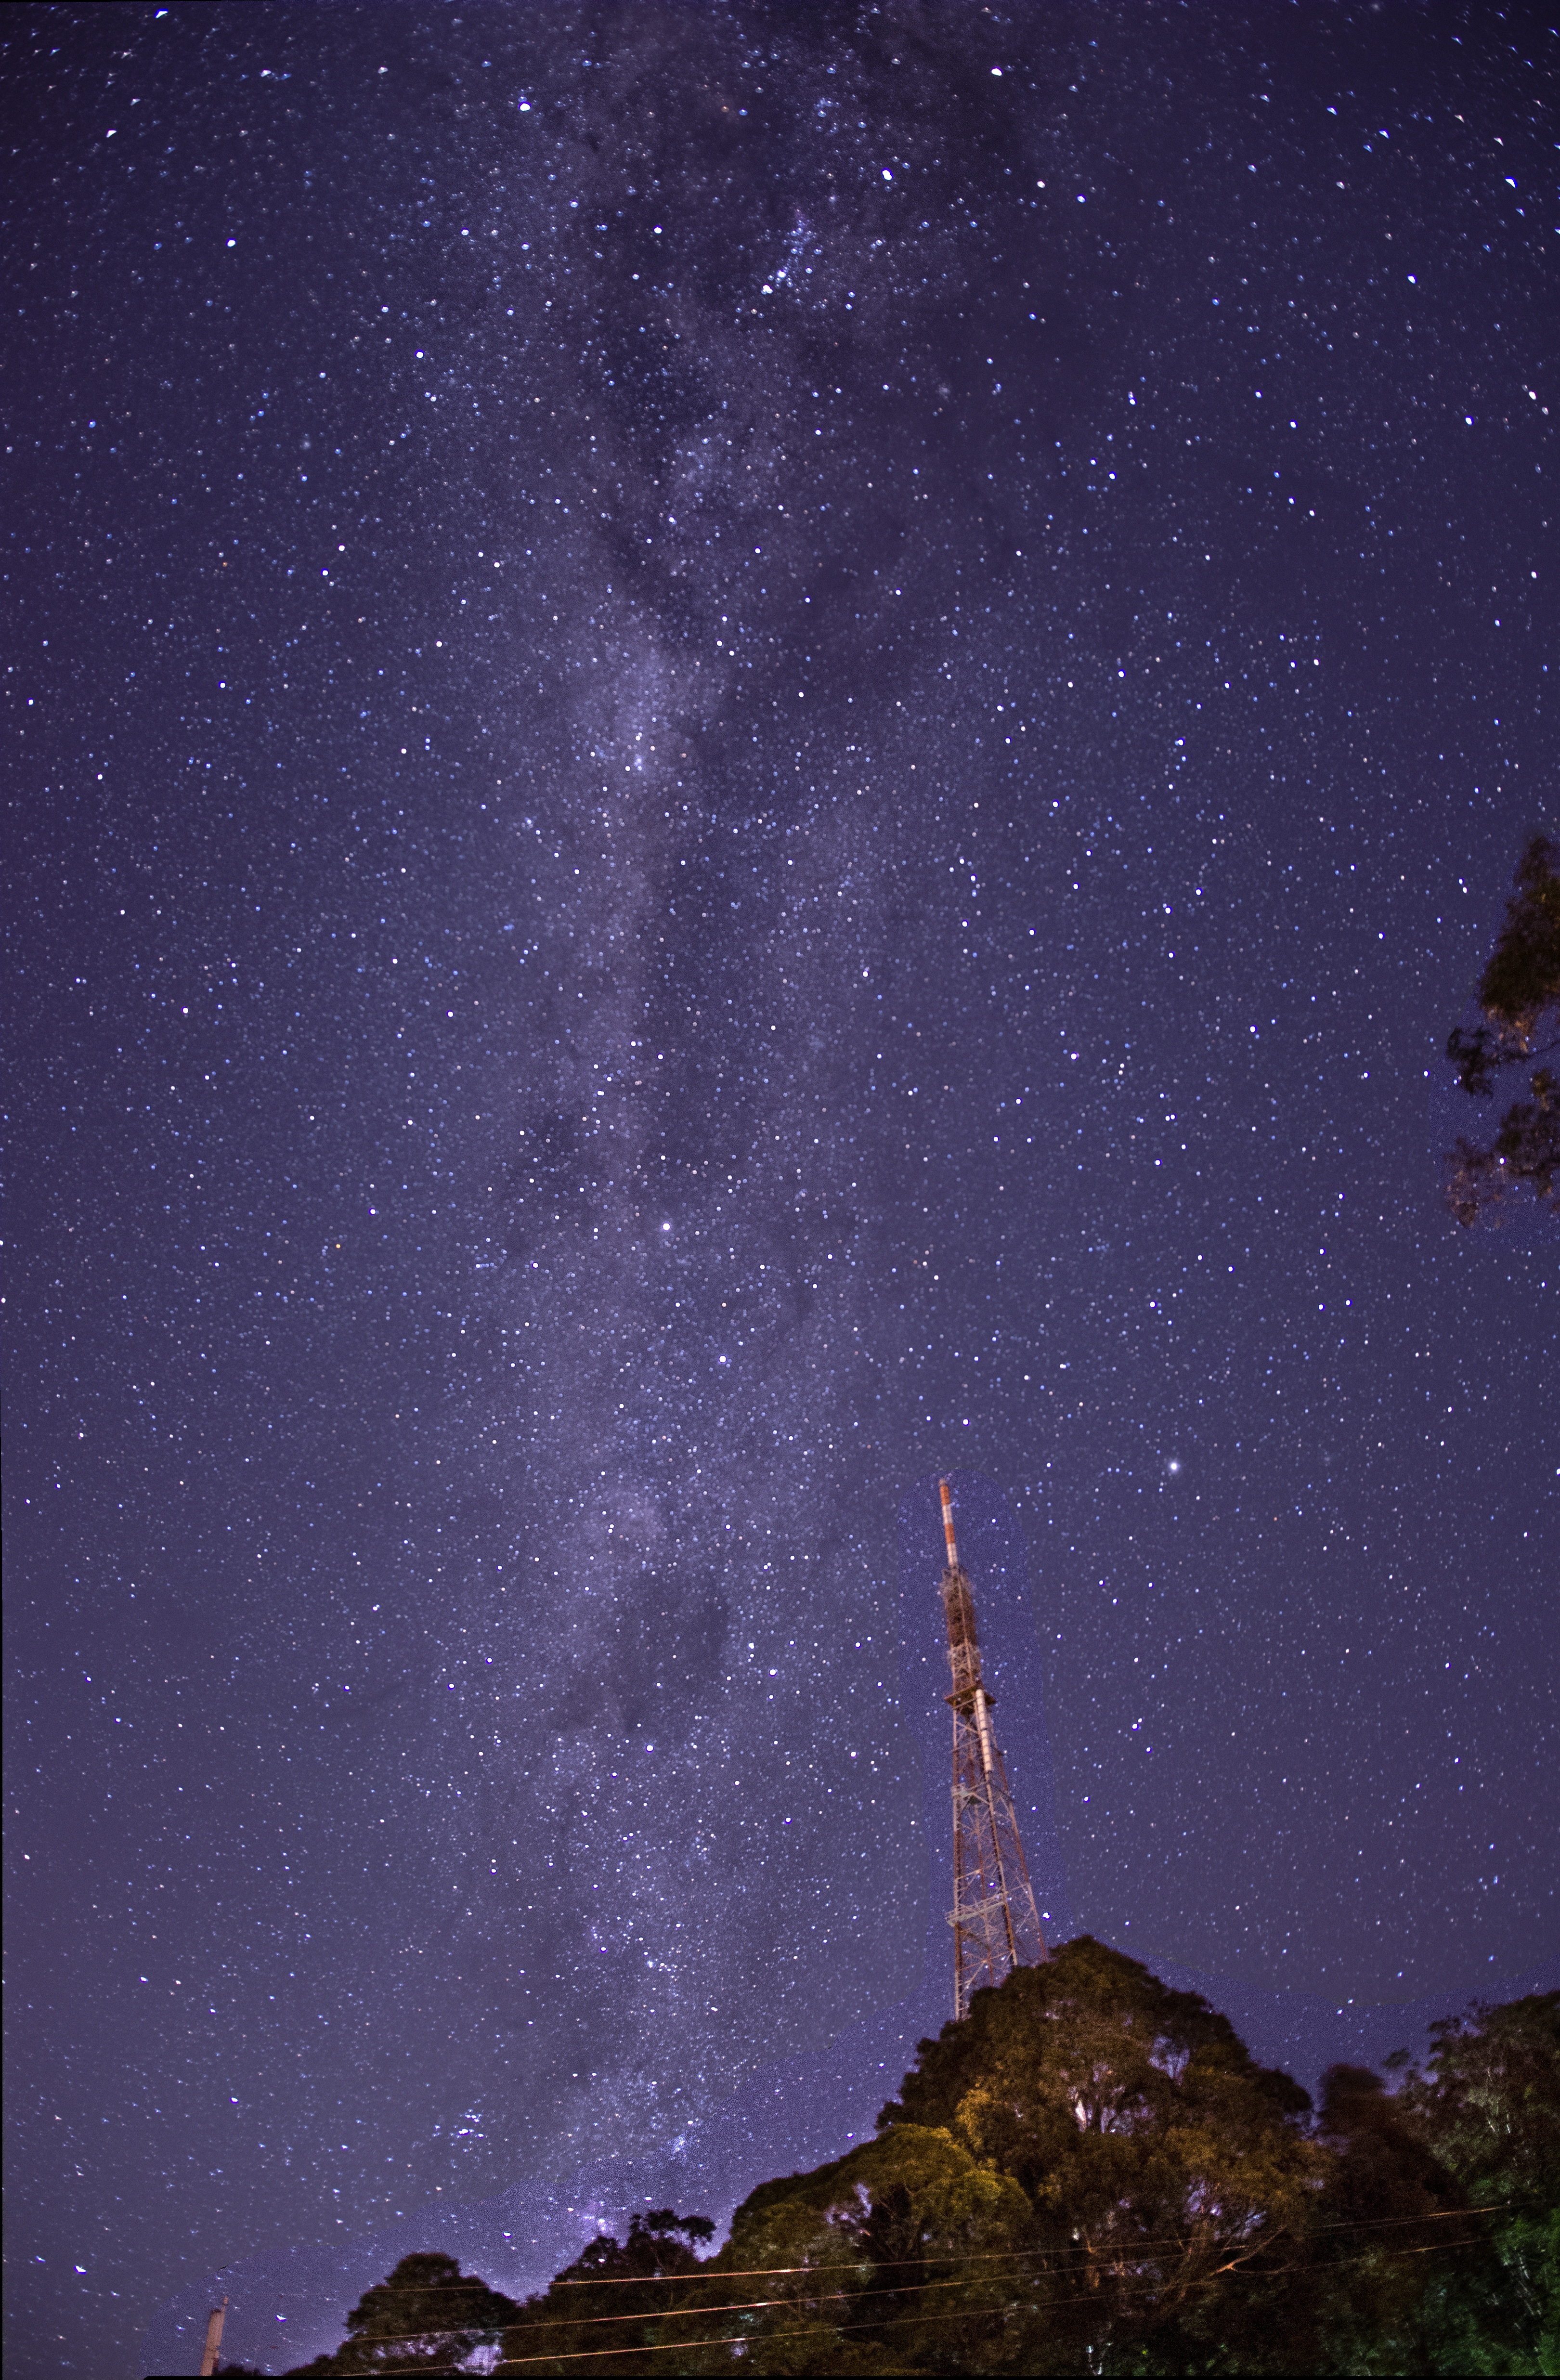
sky, night, star, milky way, atmosphere, space, galaxy, outer space, astronomy, midnight, astronomical object, spiral galaxy